Gedit

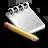
gedit logo from 2006

Being part of the GNOME Core Applications, gedit 3 uses the GTK 3.x and GNOME 3.x libraries. The GNOME integration includes drag and drop to and from GNOME Files.